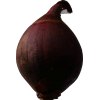
Label: red_onion